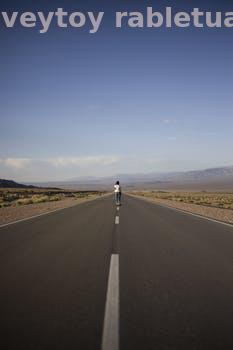
Label: Watermark